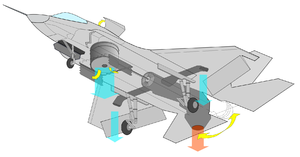
Le F-35 Lightning II est un avion monoplace, monomoteur, praticable par tous les temps, furtif, de cinquième génération, multirôle, conçu par le Pentagone pour l'offensive terrestre et les missions de supériorité aérienne. Il est développé depuis 1996 par le constructeur Lockheed Martin, avec comme principaux partenaires Northrop Grumman et BAE Systems.
Le Rolls-Royce LiftSystem, associé au turboréacteur Pratt & Whitney F135, est un système de propulsion aéronautique conçu pour être employé dans la version à décollage et atterrissage verticaux du F-35 Lightning II. Conçu par la compagnie Rolls-Royce Holdings plc., le système complet, connu sous la désignation d'Integrated Lift Fan Propulsion System, a été récompensé par le trophée Collier en 2001.